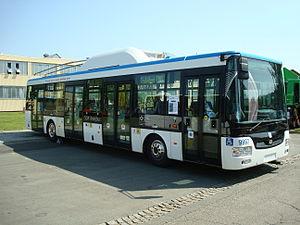
Le trolleybus d'Ostrava dessert la ville d'Ostrava en République tchèque. Ce réseau est exploité par l'entreprise publique Dopravním podnikem Ostrava.